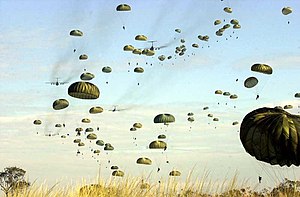
Faldskærmstropper
Amerikanske faldskærmstropper springer fra C-141 Starlifter transportfly under en øvelse i Australien
Faldskærmstropper, eller luftbårne tropper, er soldater, der er trænet i faldskærmsudspring og dermed kan indsættes i fjendtligt terræn fra luften. Faldskærmstropper betragtes normalt som elitetropper, da de altid er omringet og pga. den selvdisciplin og træning, der skal til for at mestre faldskærmsudspring.